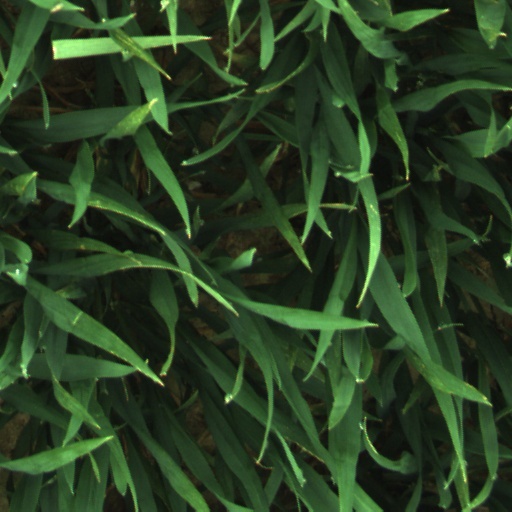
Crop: wheat